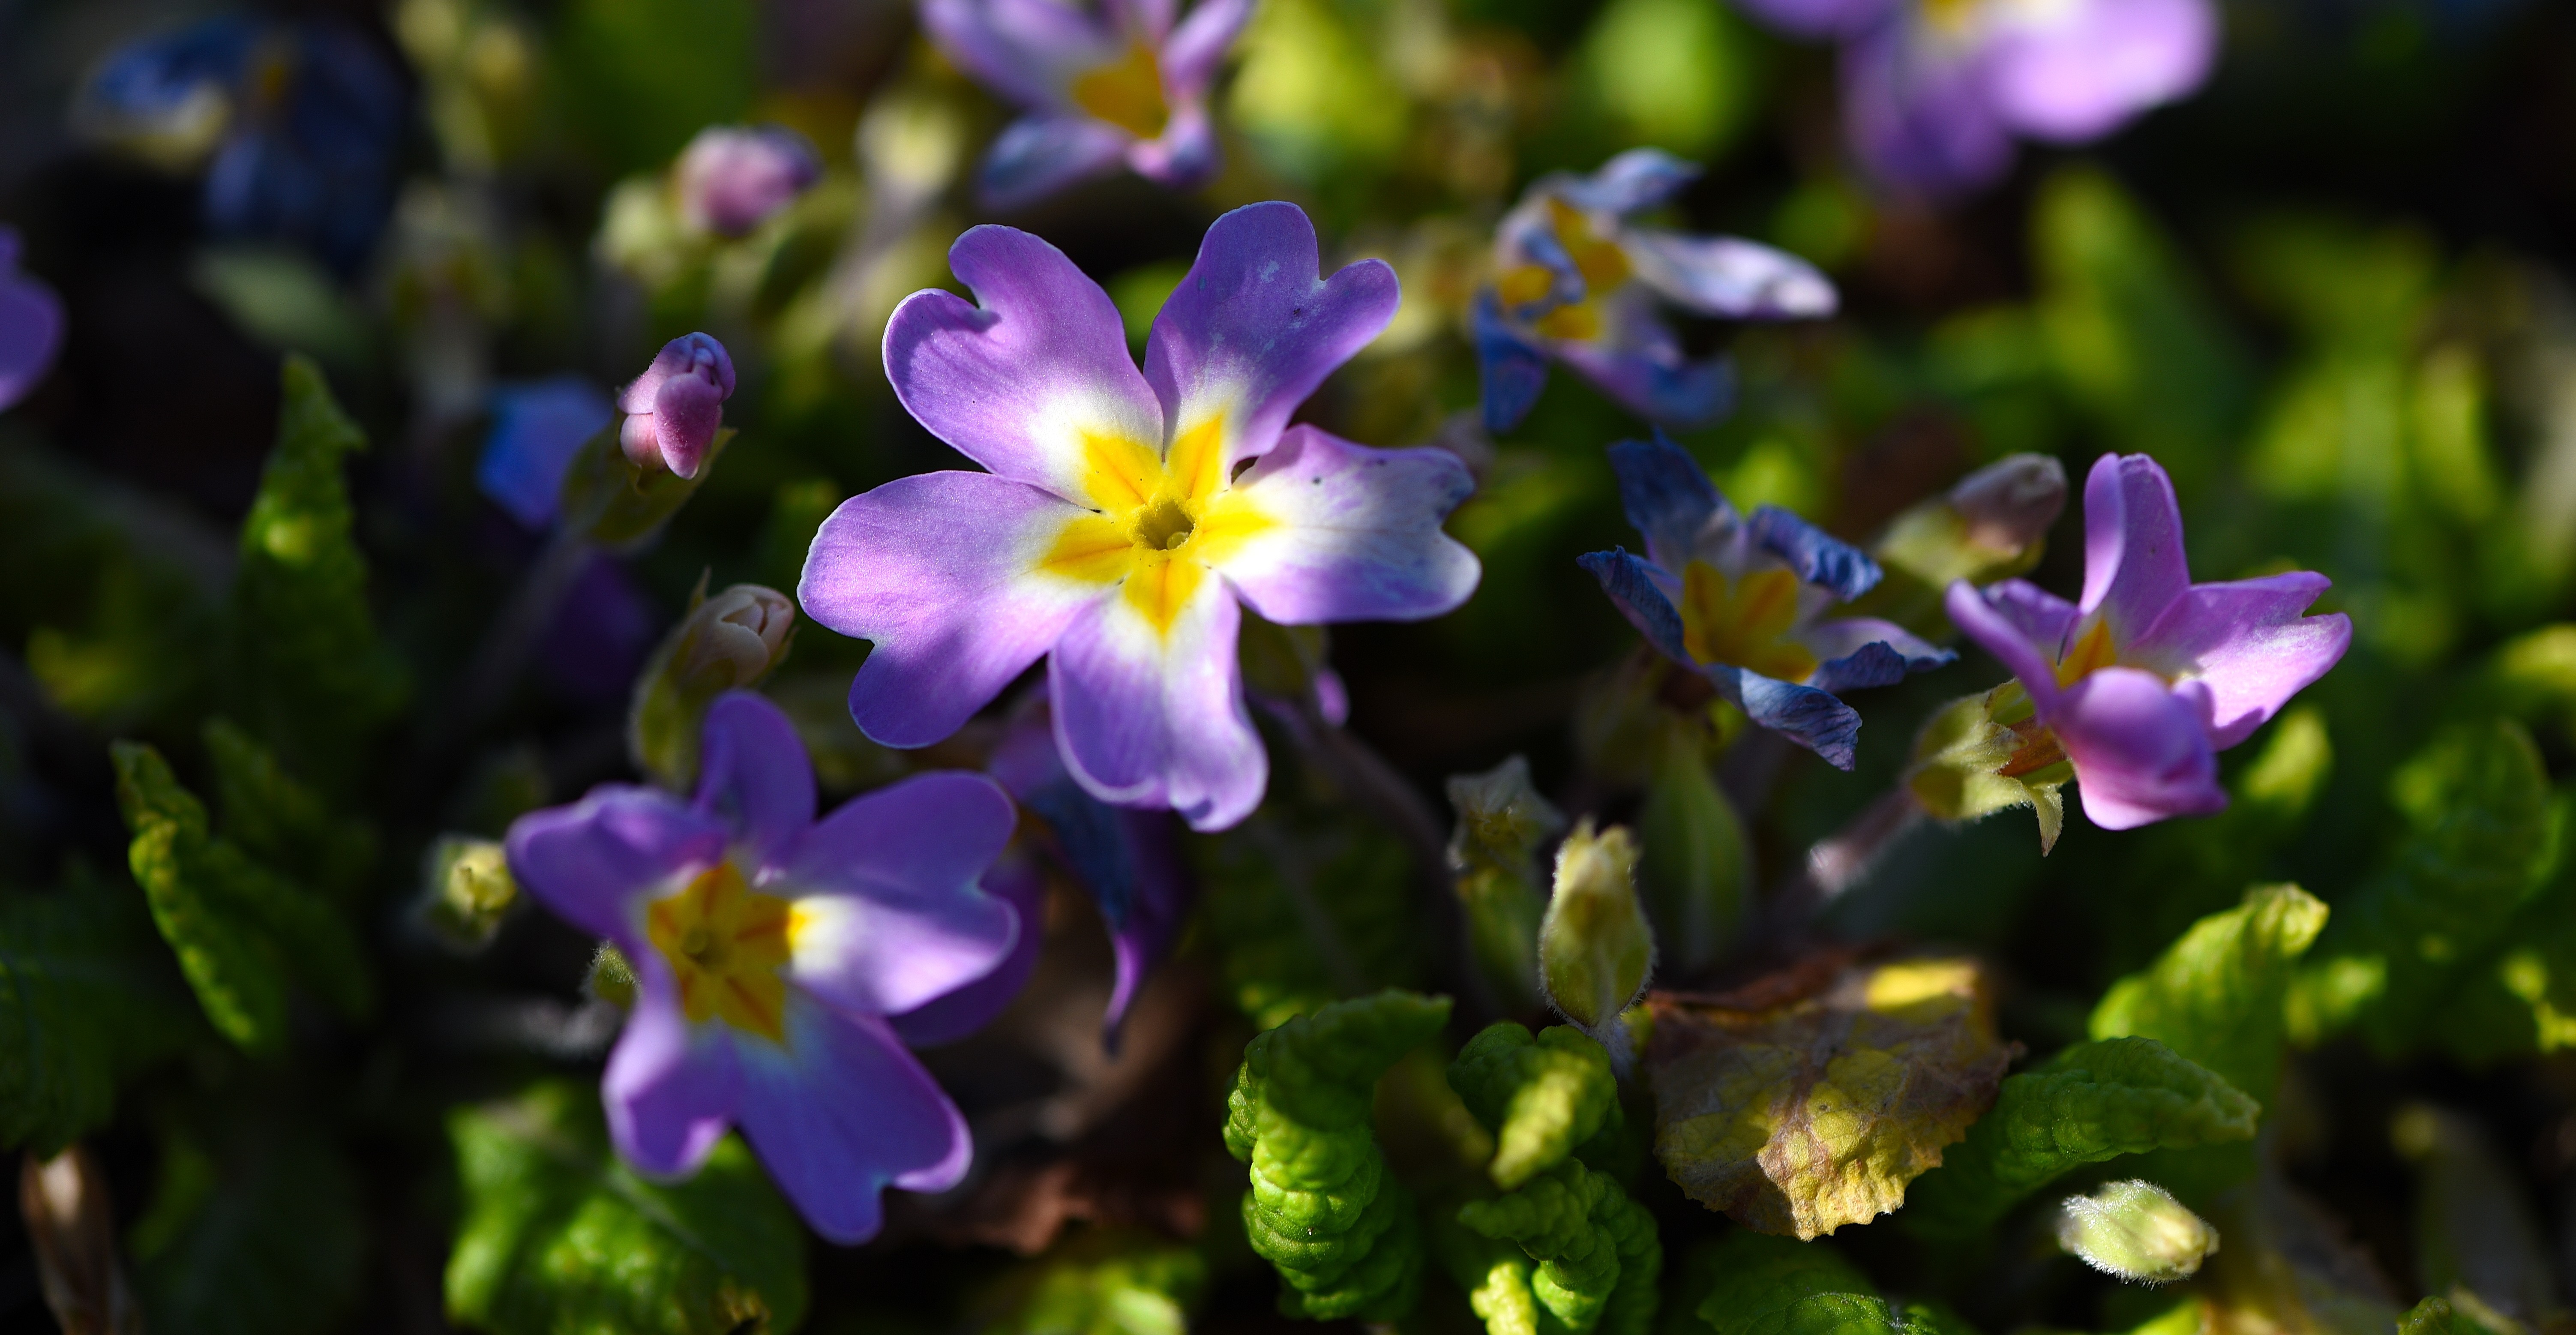
nature, blossom, plant, flower, petal, spring, botany, garden, close, flora, wildflower, flowers, spring flower, viola, light and shadow, macro photography, pansy, flowering plant, annual plant, land plant, violet family, dayflower family